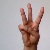
The image shows a hand gesture representing the letter 'W' in Indian Sign Language.